Berlin-Friedenau station

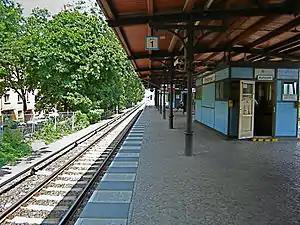
Bahnhof Berlin-Friedenau: platform

Berlin-Friedenau is a railway station in Berlin, Germany. Though it is named after the nearby Friedenau locality, the station officially is located in the southern area of the Schöneberg district. It was opened in 1891 with the "Wannseebahn" rapid transit railway. Today it is served by the S1 line of the Berlin S-Bahn.